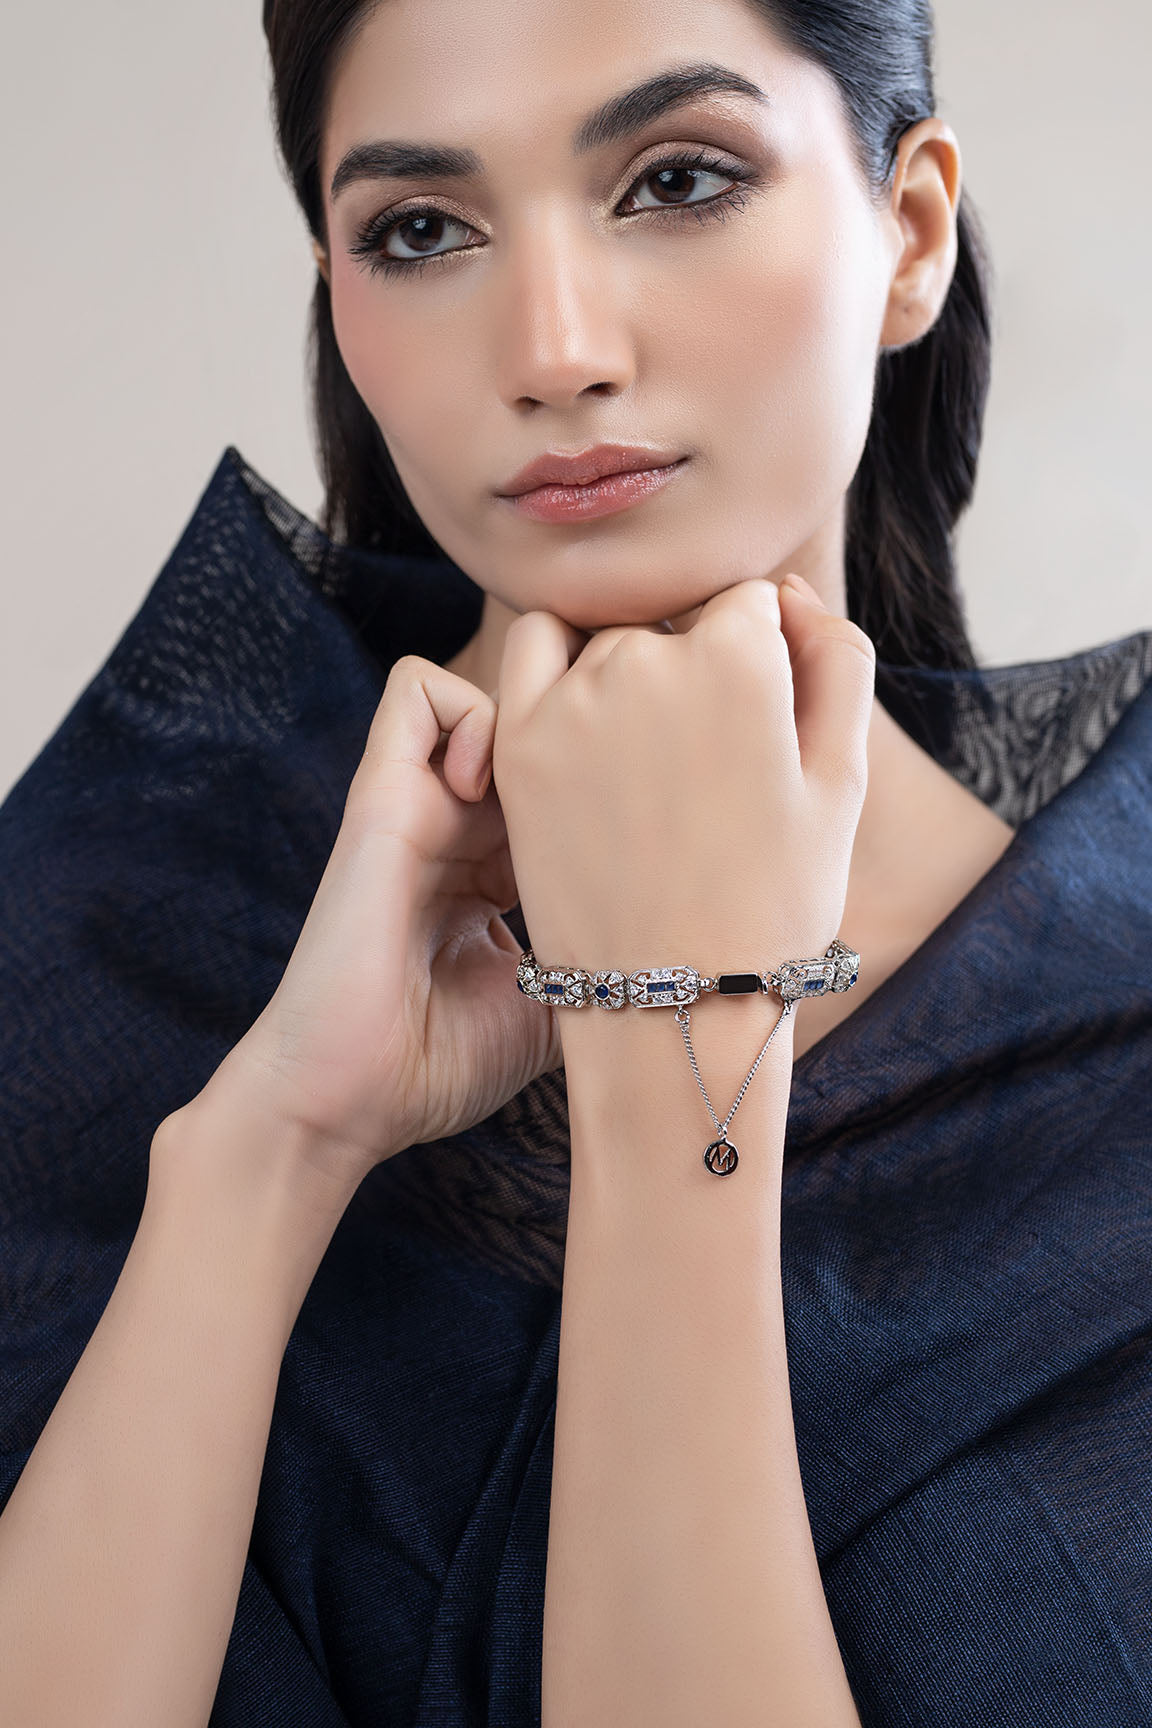
black silver kalpana bracelet